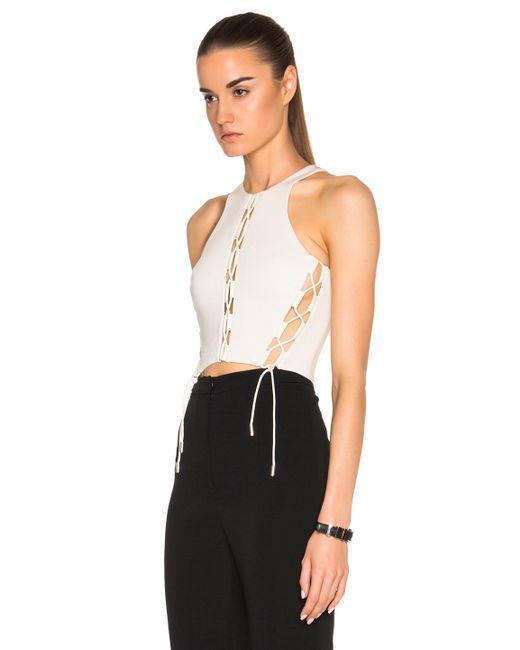
Creme Schulter Hals Ärmel Crop Top